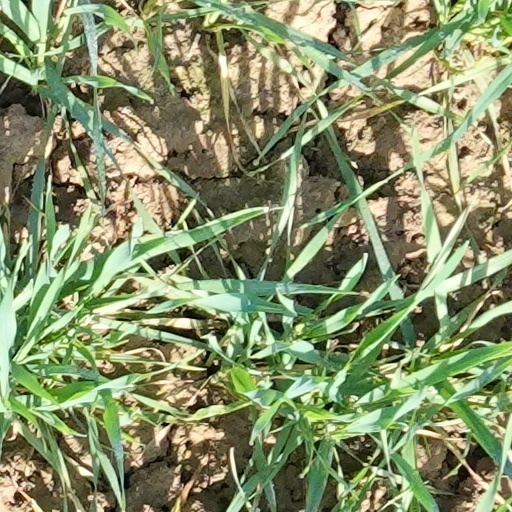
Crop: wheat